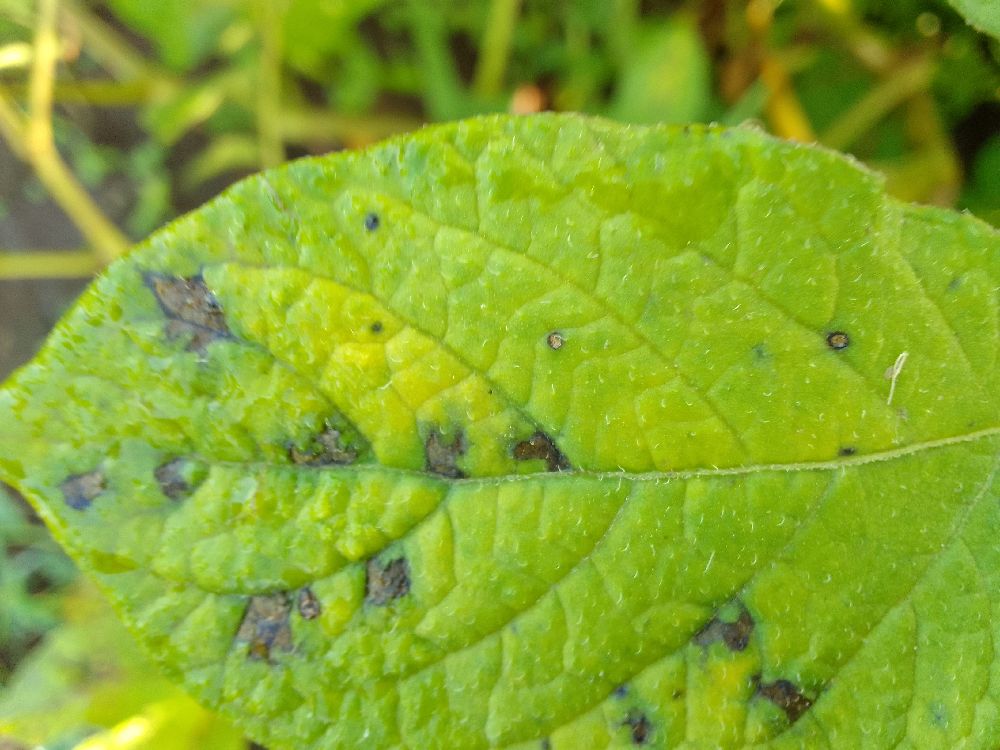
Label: Early blight